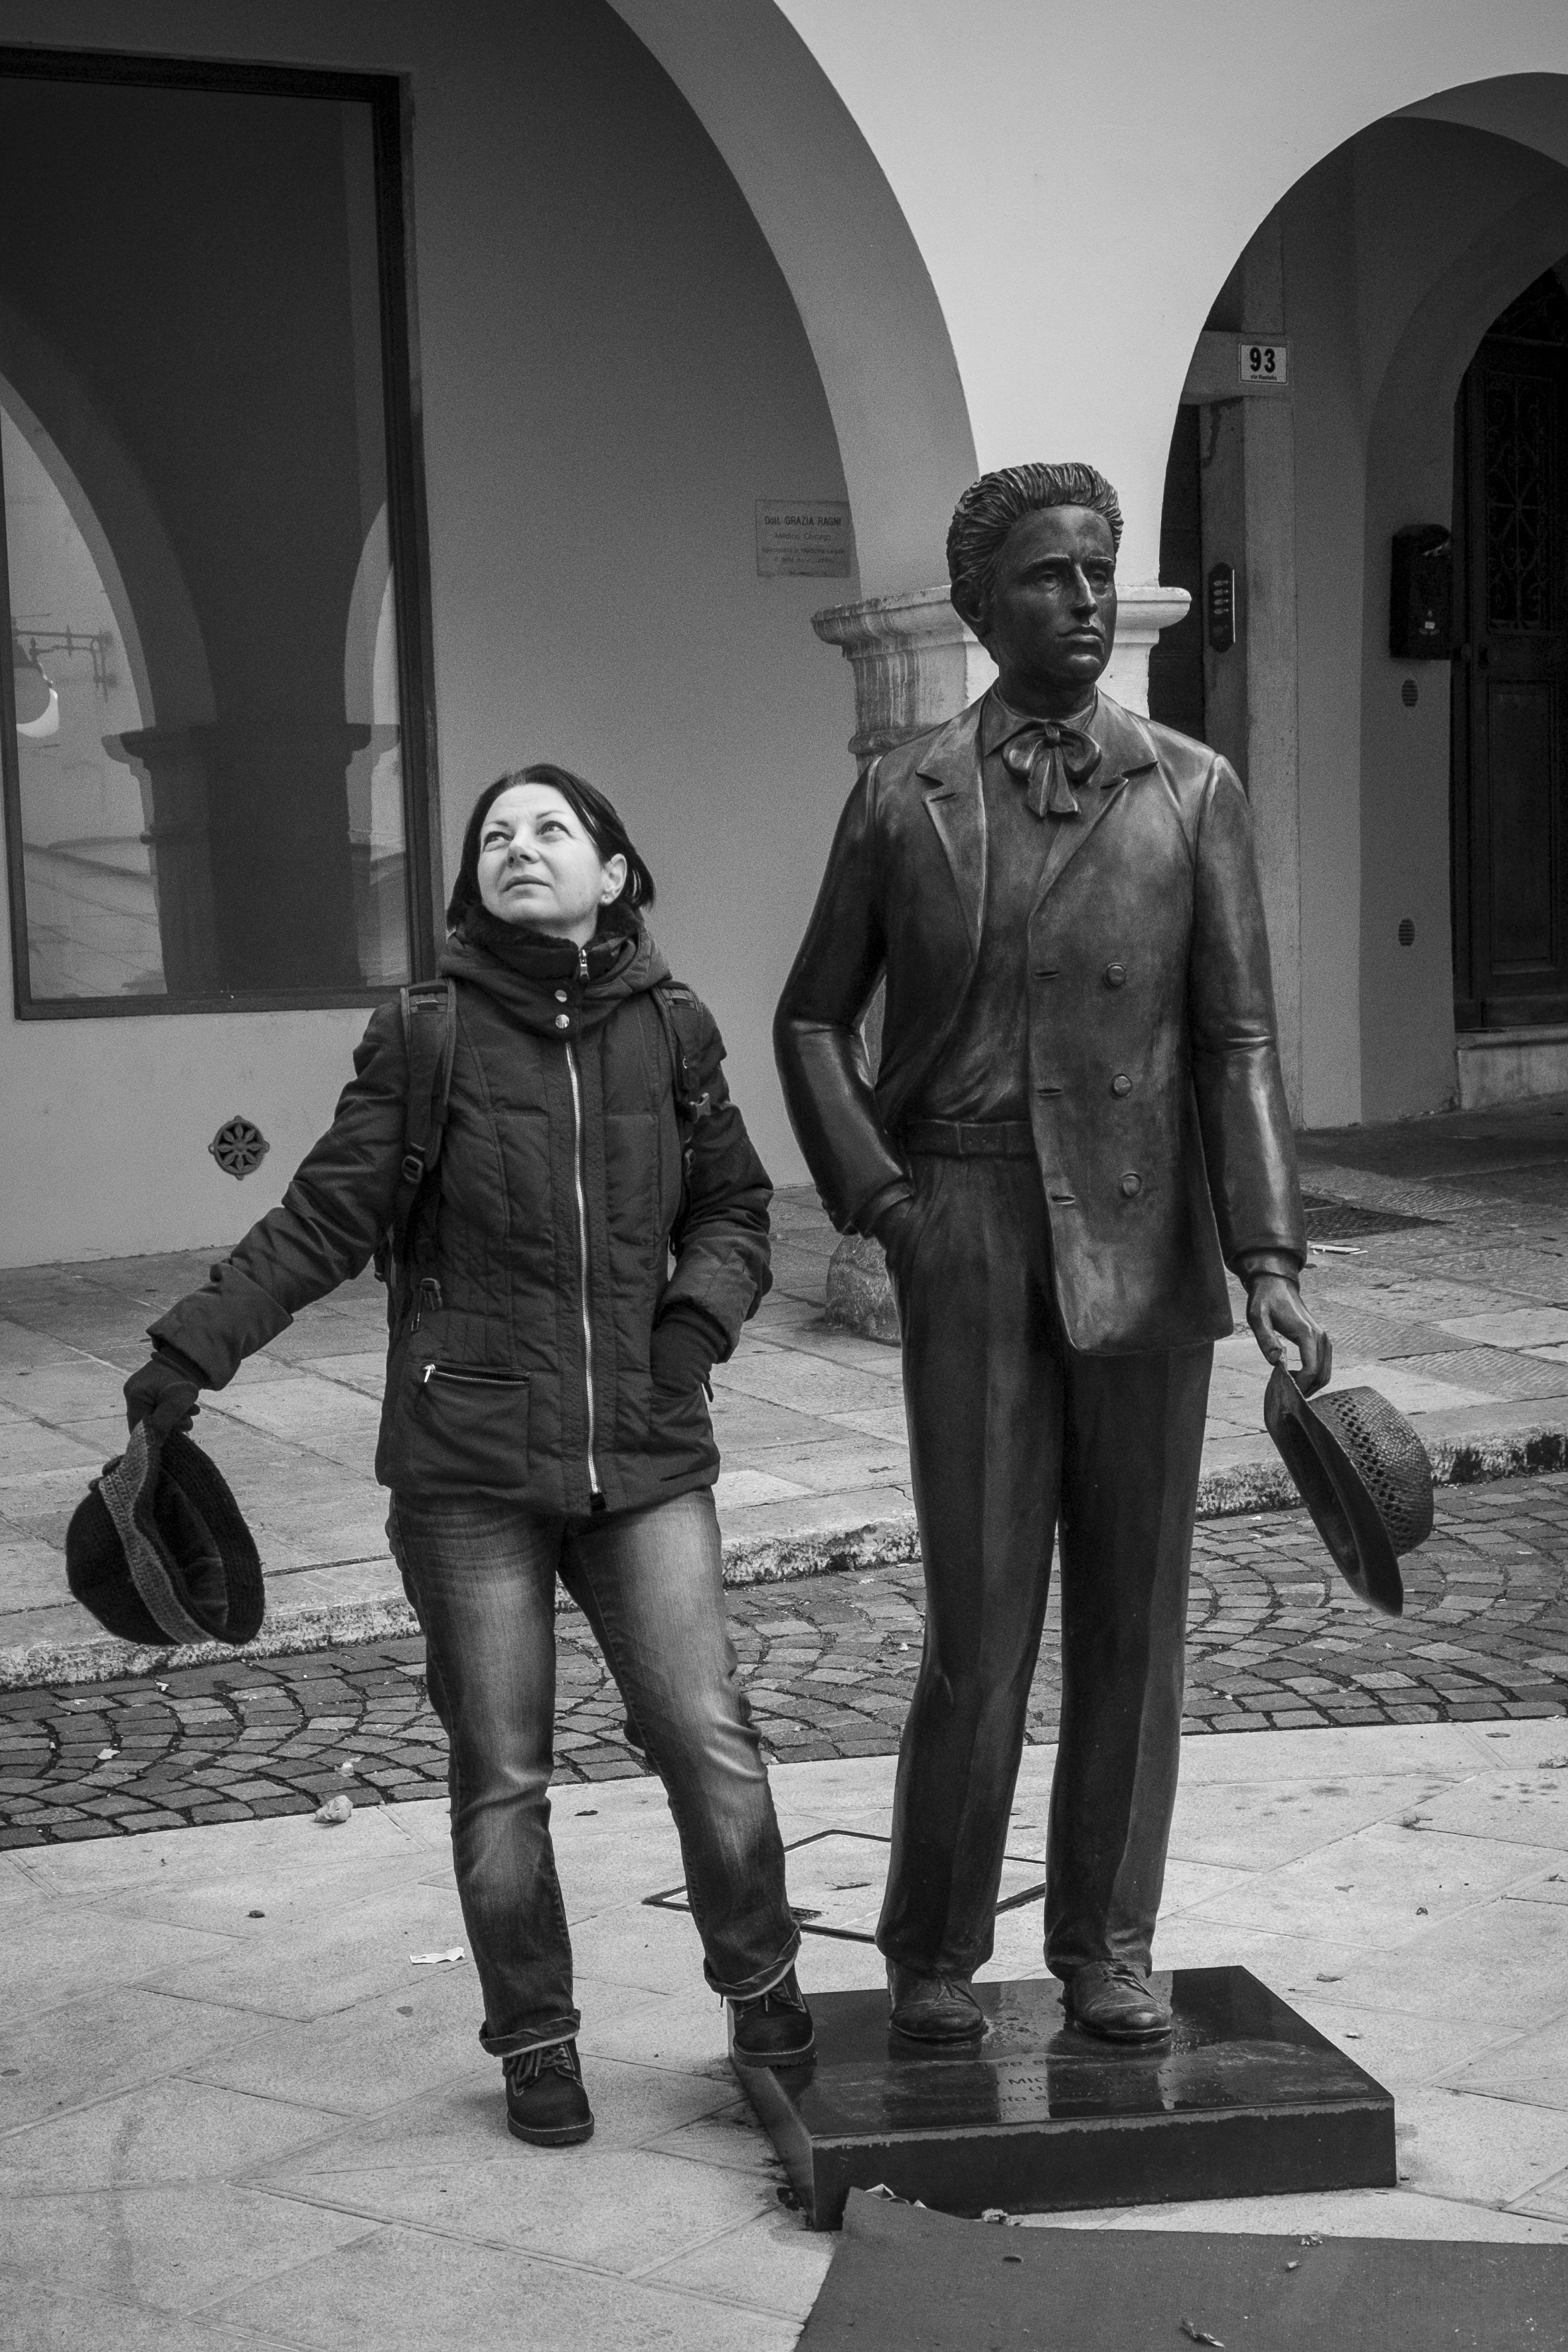
man, black and white, people, road, white, street, photography, urban, monument, travel, male, fujifilm, standing, statue, italy, fashion, black, monochrome, bw, blackandwhite, sculpture, blackwhite, infrastructure, photograph, noiretblanc, image, fuji, fujix, fujixe1, gorizia, monochrome photography, human positions